Tatiana Totmianina

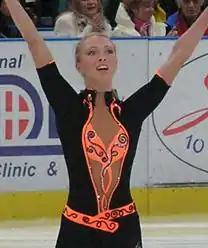
Totmianina at the 2005 Russian Nationals

Tatiana Ivanovna Totmianina (born 2 November 1981) is a Russian former competitive pair skater. With partner Maxim Marinin, she is the 2006 Olympic champion, two-time World champion, and five-time European champion. The pair began skating together in 1996 and retired from competition in 2006.